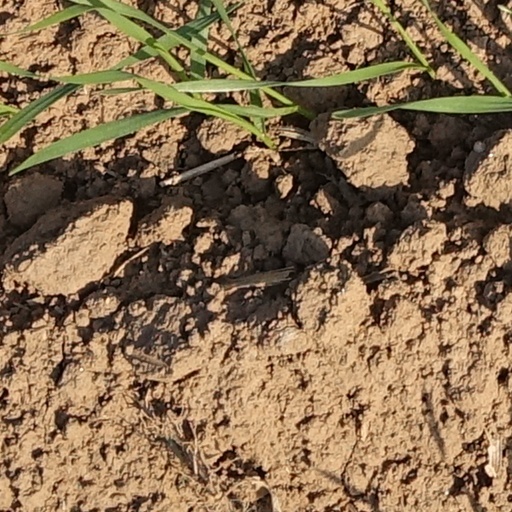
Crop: wheat